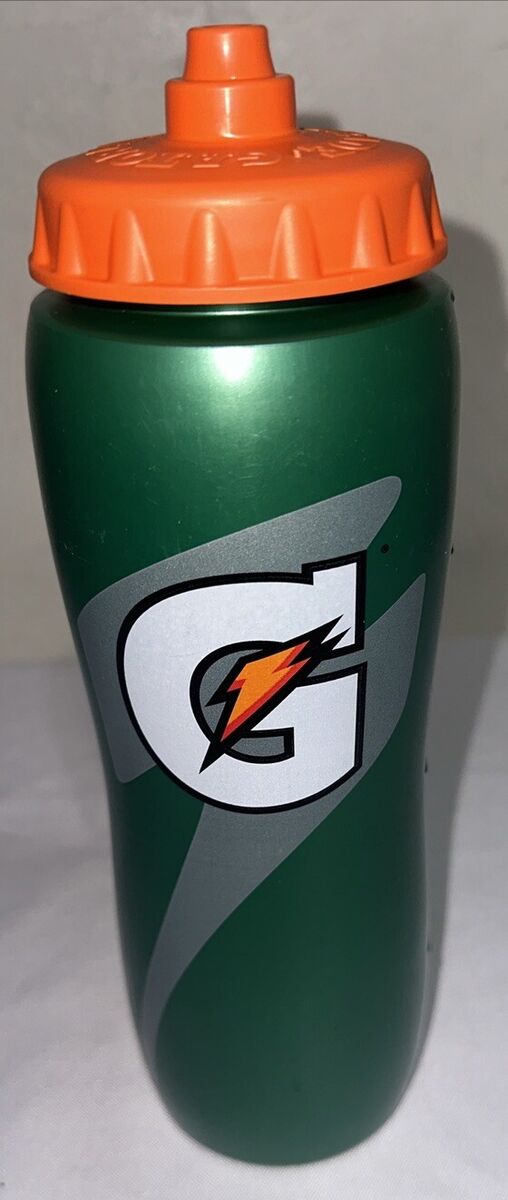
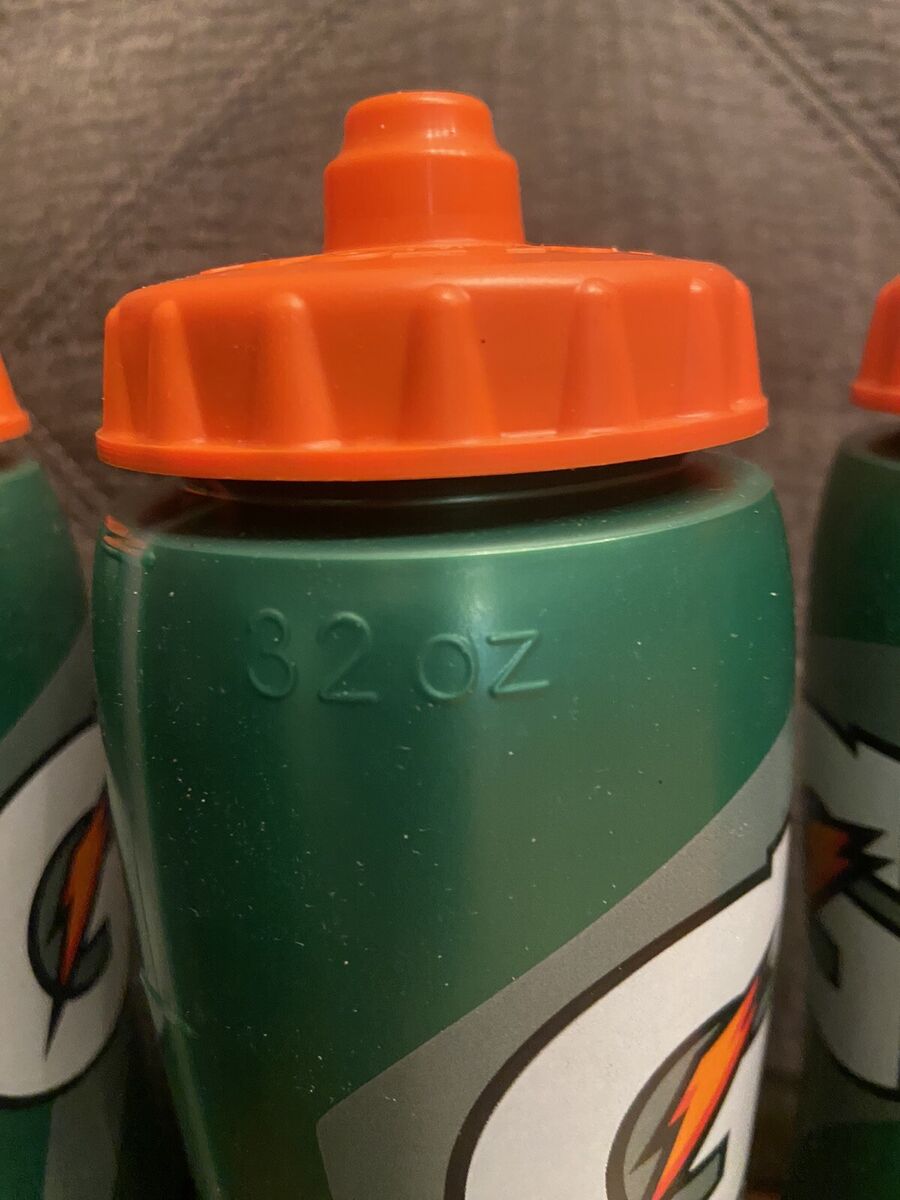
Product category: misc
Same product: yes